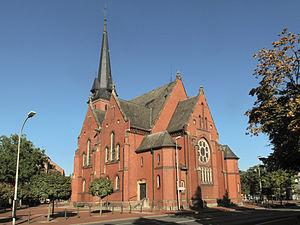
Gronau est une ville de Rhénanie-du-Nord-Westphalie, située dans l'arrondissement de Borken, dans le district de Münster.